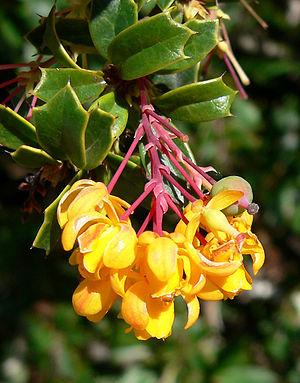
Le parc national Los Glaciares est une aire protégée de 539 300 ha qui se situe dans la province de Santa Cruz, au sud-ouest de la Patagonie argentine, à la frontière chilienne. Ce parc englobe deux grands lacs d'origine glaciaire et quelques lacs plus réduits, ainsi que quelques montagnes mythiques, comme le Fitz Roy, de 3 405 m, et le Cerro Torre, de 3 102 m.
La province de Terre de Feu est une région administrative de l'Argentine située sur la grande île de la Terre de Feu, en Patagonie argentine. L'Argentine revendique le rattachement à la province des Malouines, de l'archipel de Géorgie du Sud-et-les Îles Sandwich du Sud et d'une partie de l'Antarctique. C'est la raison pour laquelle le nom complet de la région est « Terre de Feu, Antarctique et îles de l’Atlantique sud ».
La province de Río Negro est une province de l'Argentine. Elle est située au sud du pays, en Patagonie. Elle est bordée au nord par la province de La Pampa, à l'est par celle de Buenos Aires, au sud par le Chubut et à l'ouest par le Neuquén et, séparée par la cordillère des Andes, par la République du Chili.